Suez Canal Area Development Project

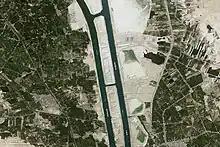
New Suez Canal close up

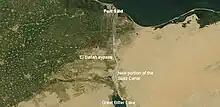

The New Suez Canal ( "") is an artificial waterway project in Egypt which created a second shipping lane along part of the Suez Canal, and deepened and widened other stretches. The project was inaugurated by the Chairman of the Suez Canal Authority Mohab Mamish in the presence of Egyptian President Abdel Fattah el-Sisi on 5 August 2014. The new canal opened one year later in a ceremony attended by several international dignitaries including the former French President François Hollande.